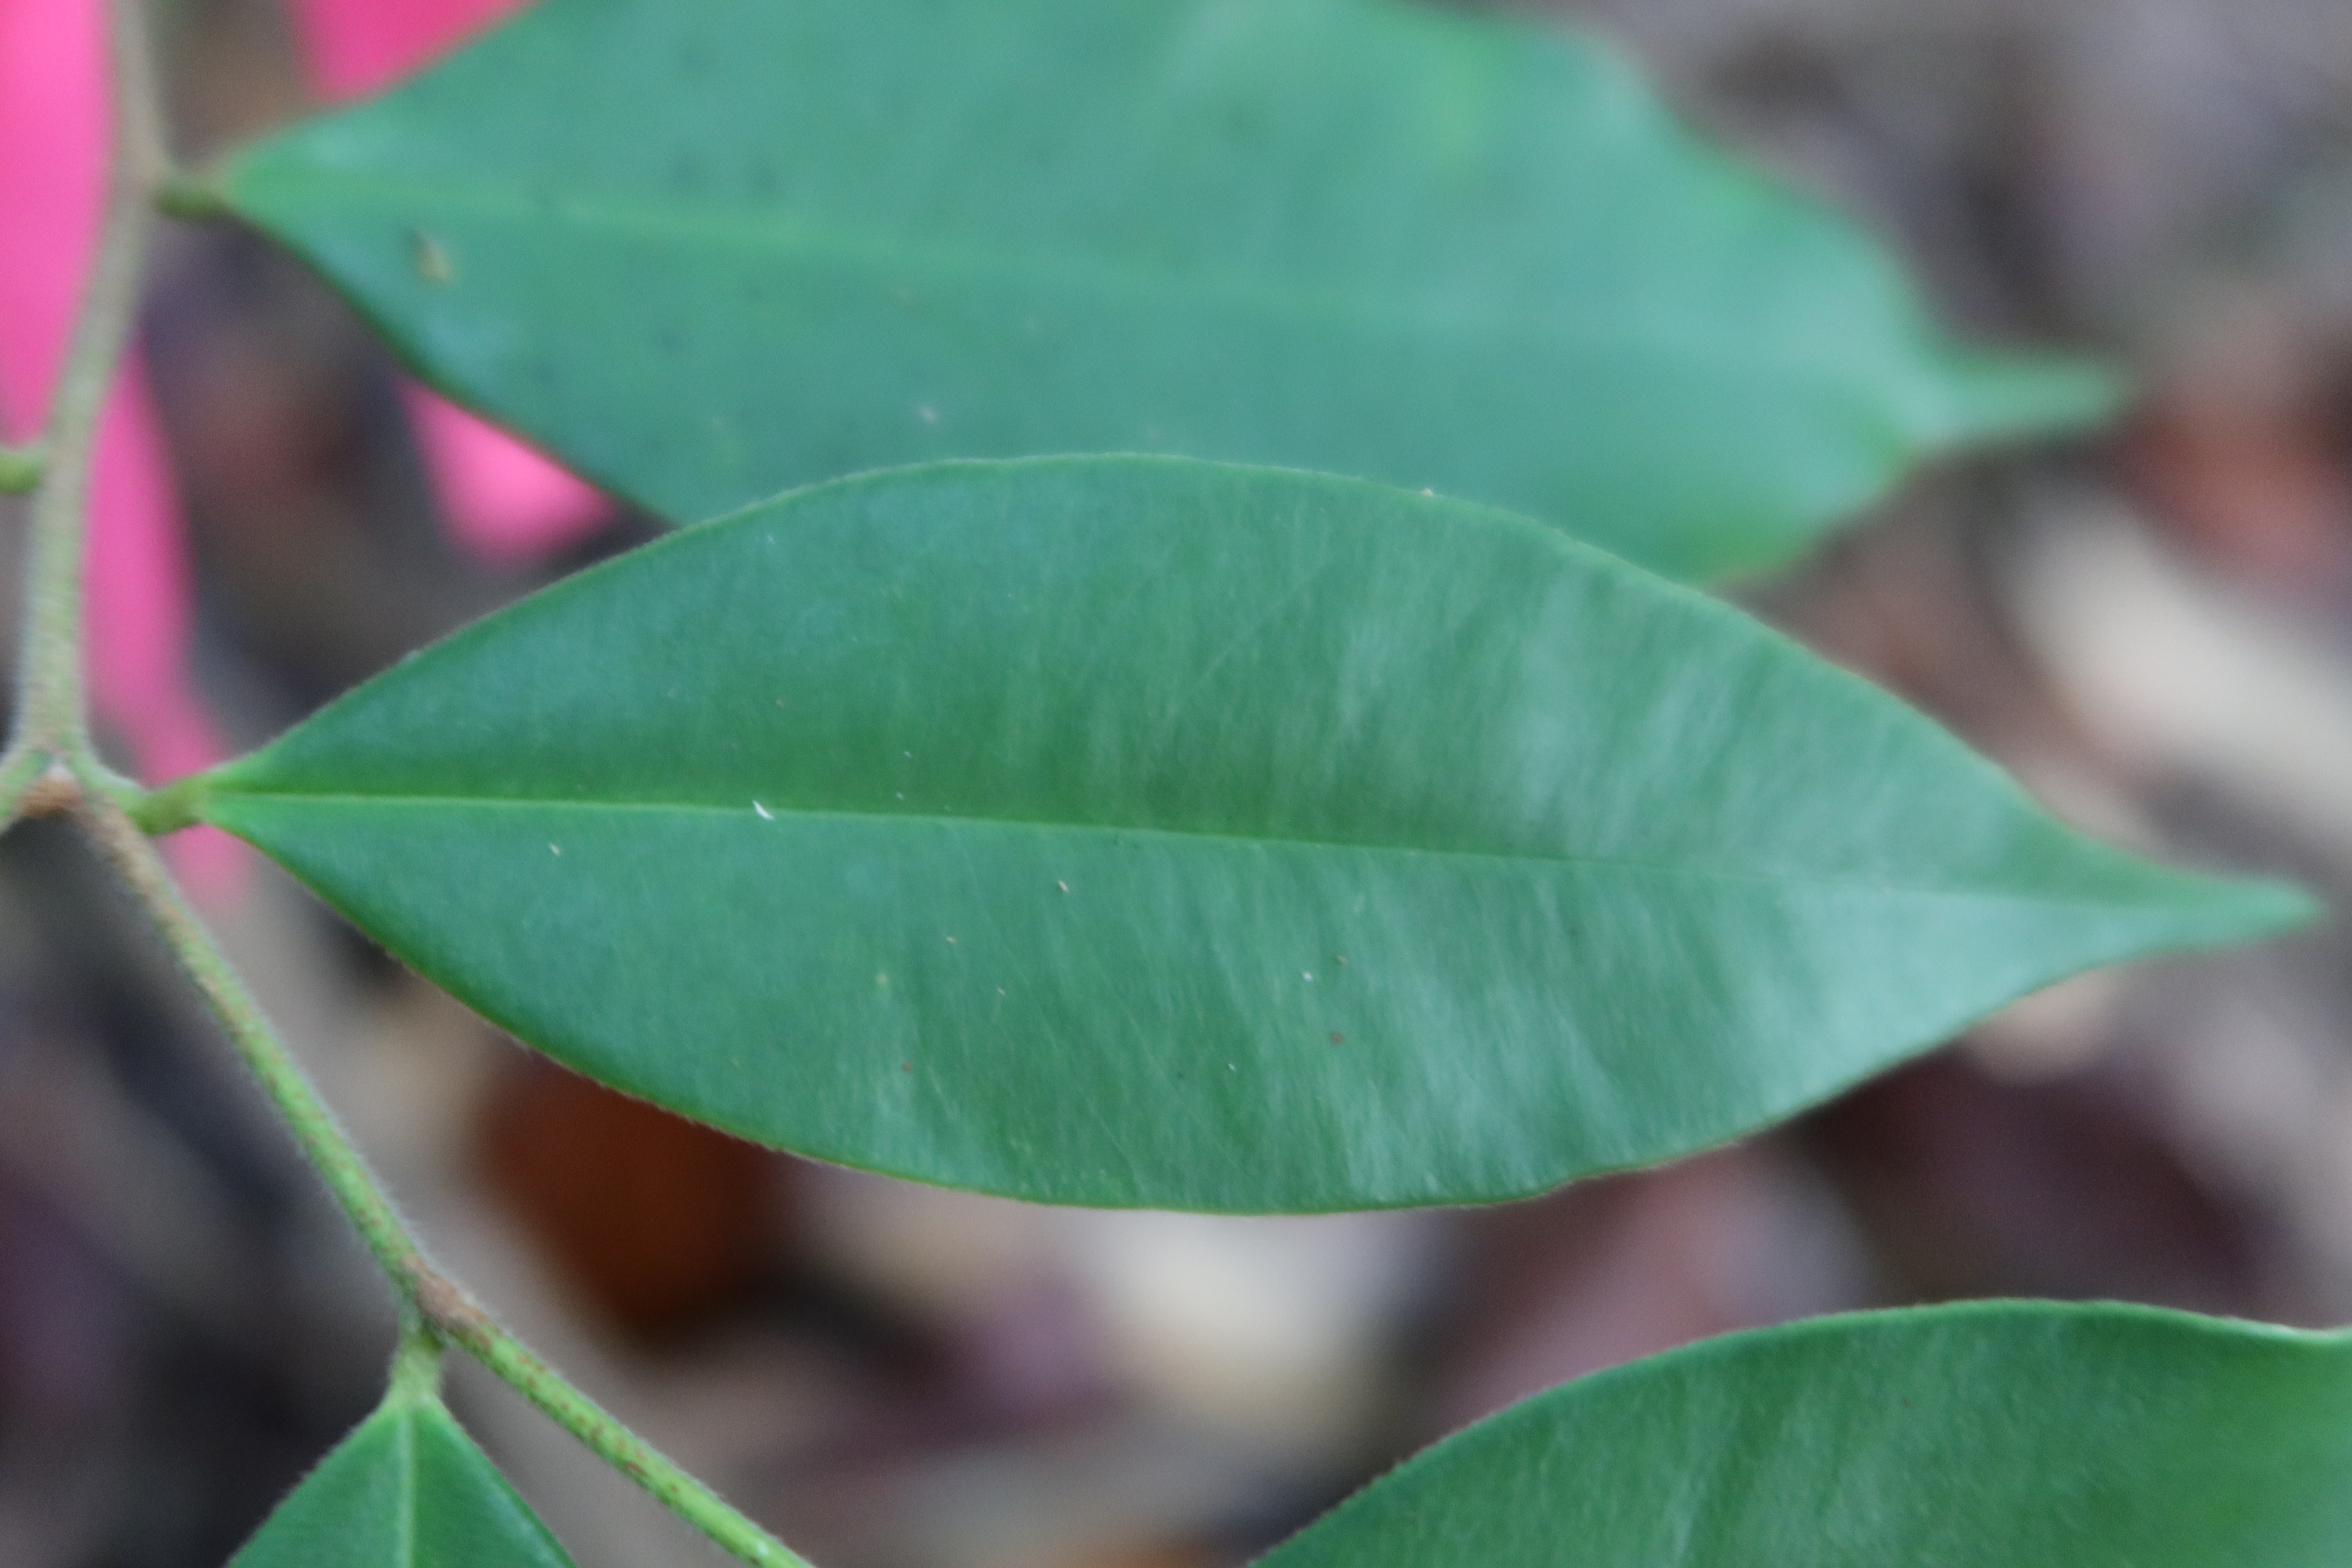
Label: Healthy